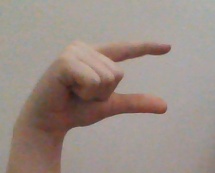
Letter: dal